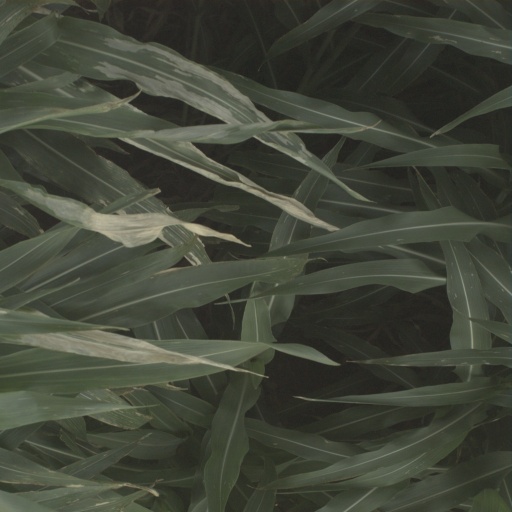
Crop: sorghum